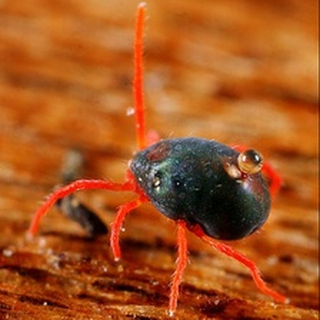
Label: wheat_mite